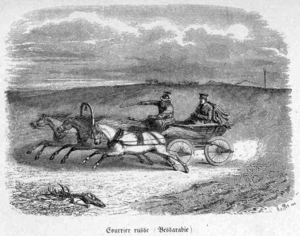
Courrier russe Bessarabie